Sergej Trifunović

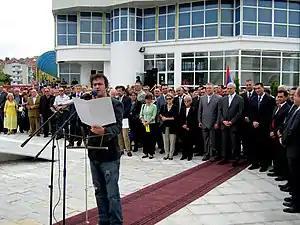
Trifunović at the unveiling ceremony of the first monument to Zoran Đinđić, in Prokuplje, 1 August 2007.

Trifunović participated in protests against authoritarian regimes under Slobodan Milošević and Aleksandar Vučić. During the 2017 presidential election campaign, he endorsed Saša Janković.